Chicama Valley

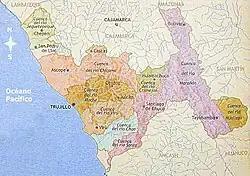
The Chicama valley is located at north of Valley of Moche

Chicama Valley is an area located at north of the Valley of Moche in La Libertad Region, northern Peru, it has agricultural resources where one of the main products is cane of sugar; this valley has been formed on both sides of the Chicama River.